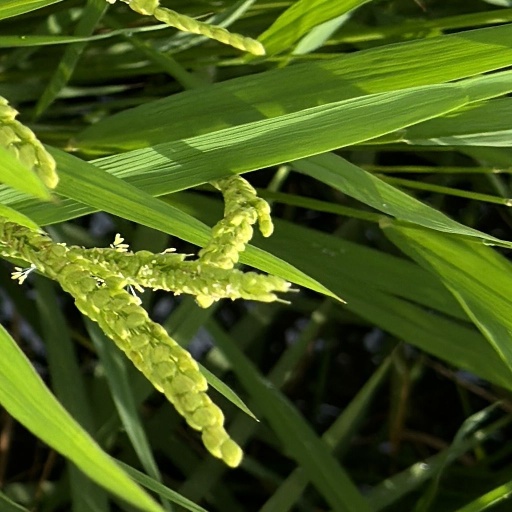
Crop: rice